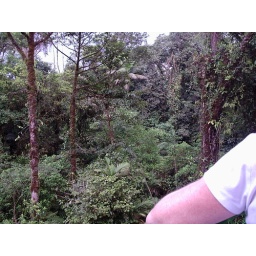
Cable car ride over the tree tops